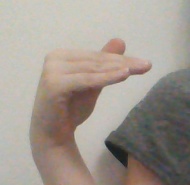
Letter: khaa